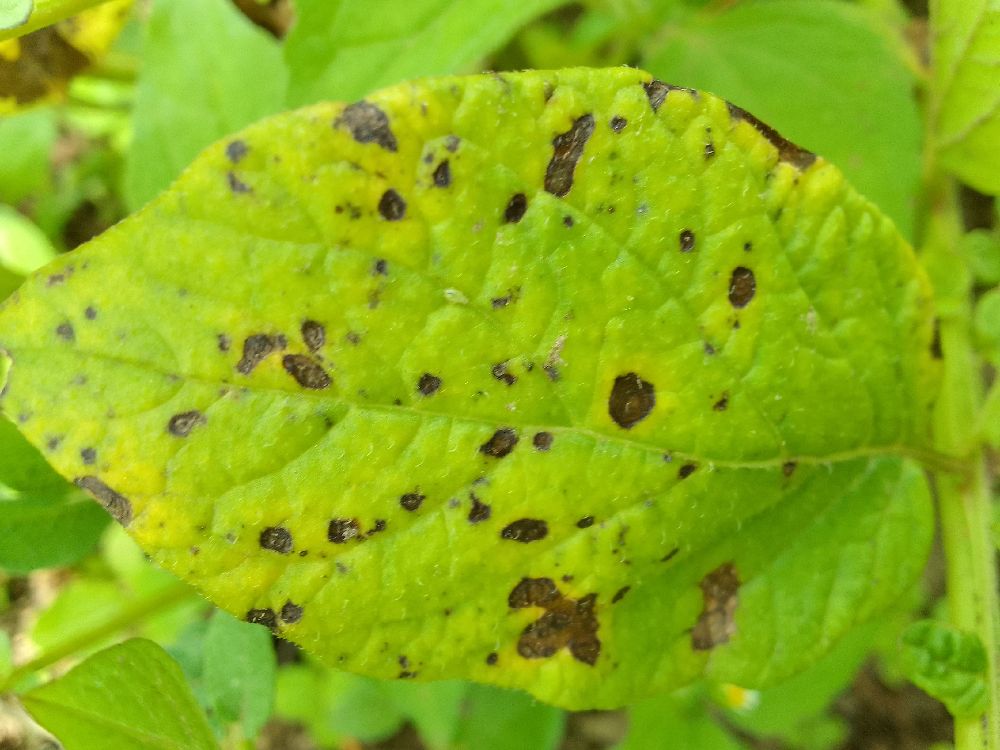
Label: Early blight